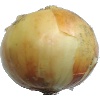
Label: Onion White 1